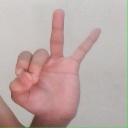
अक्षर: ण